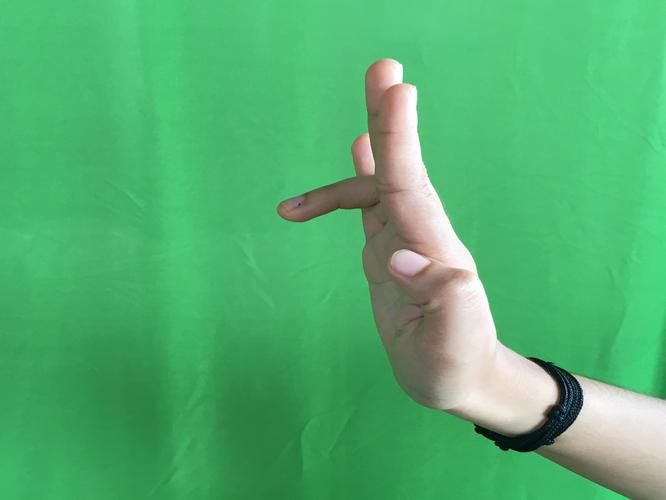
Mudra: Tripathaka
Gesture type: single_hand